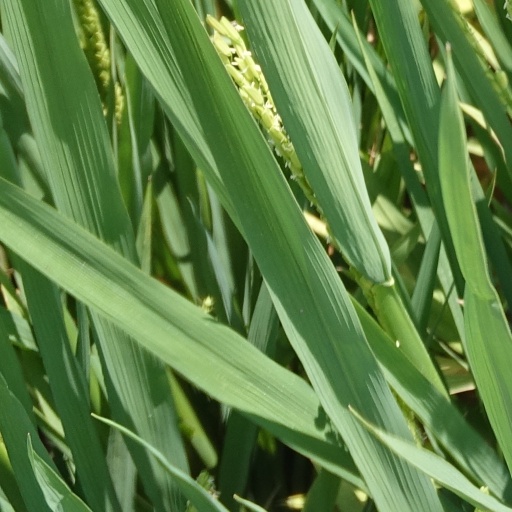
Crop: rice